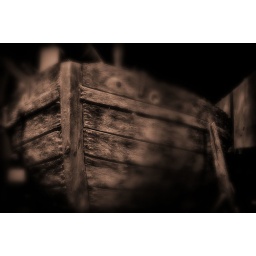
come sail your ships around me